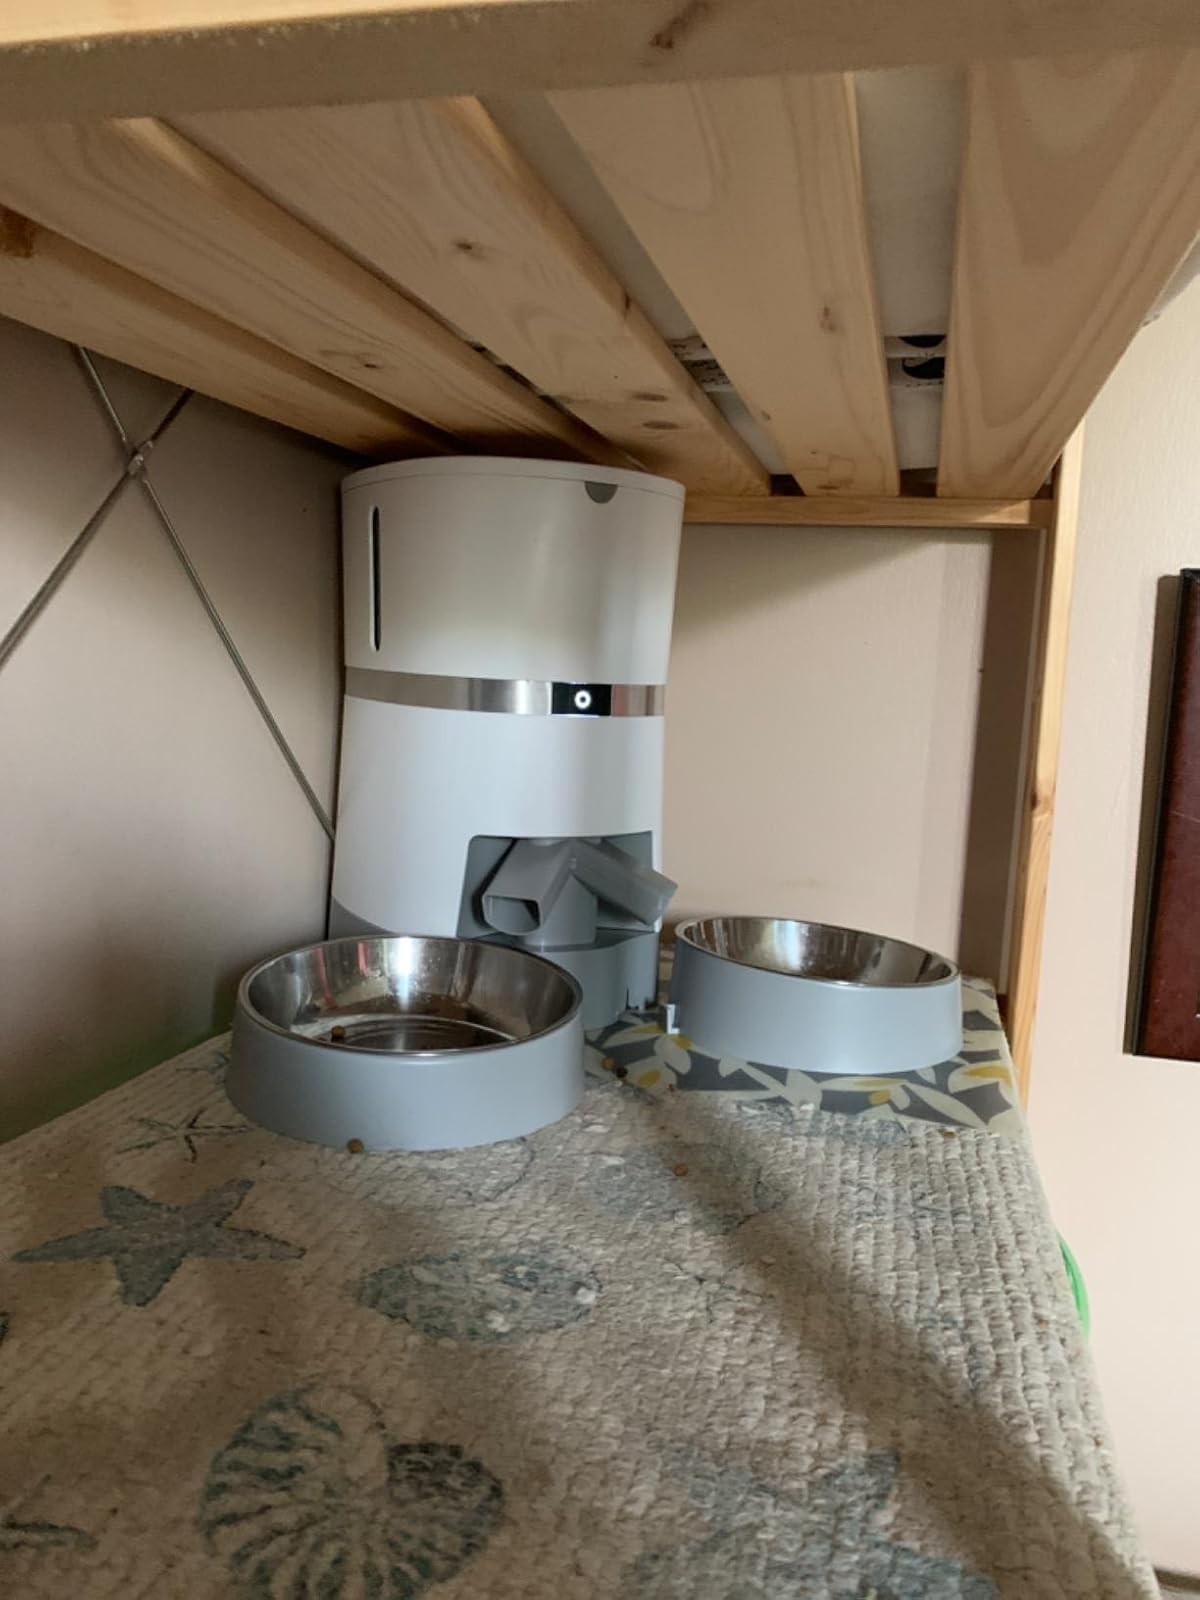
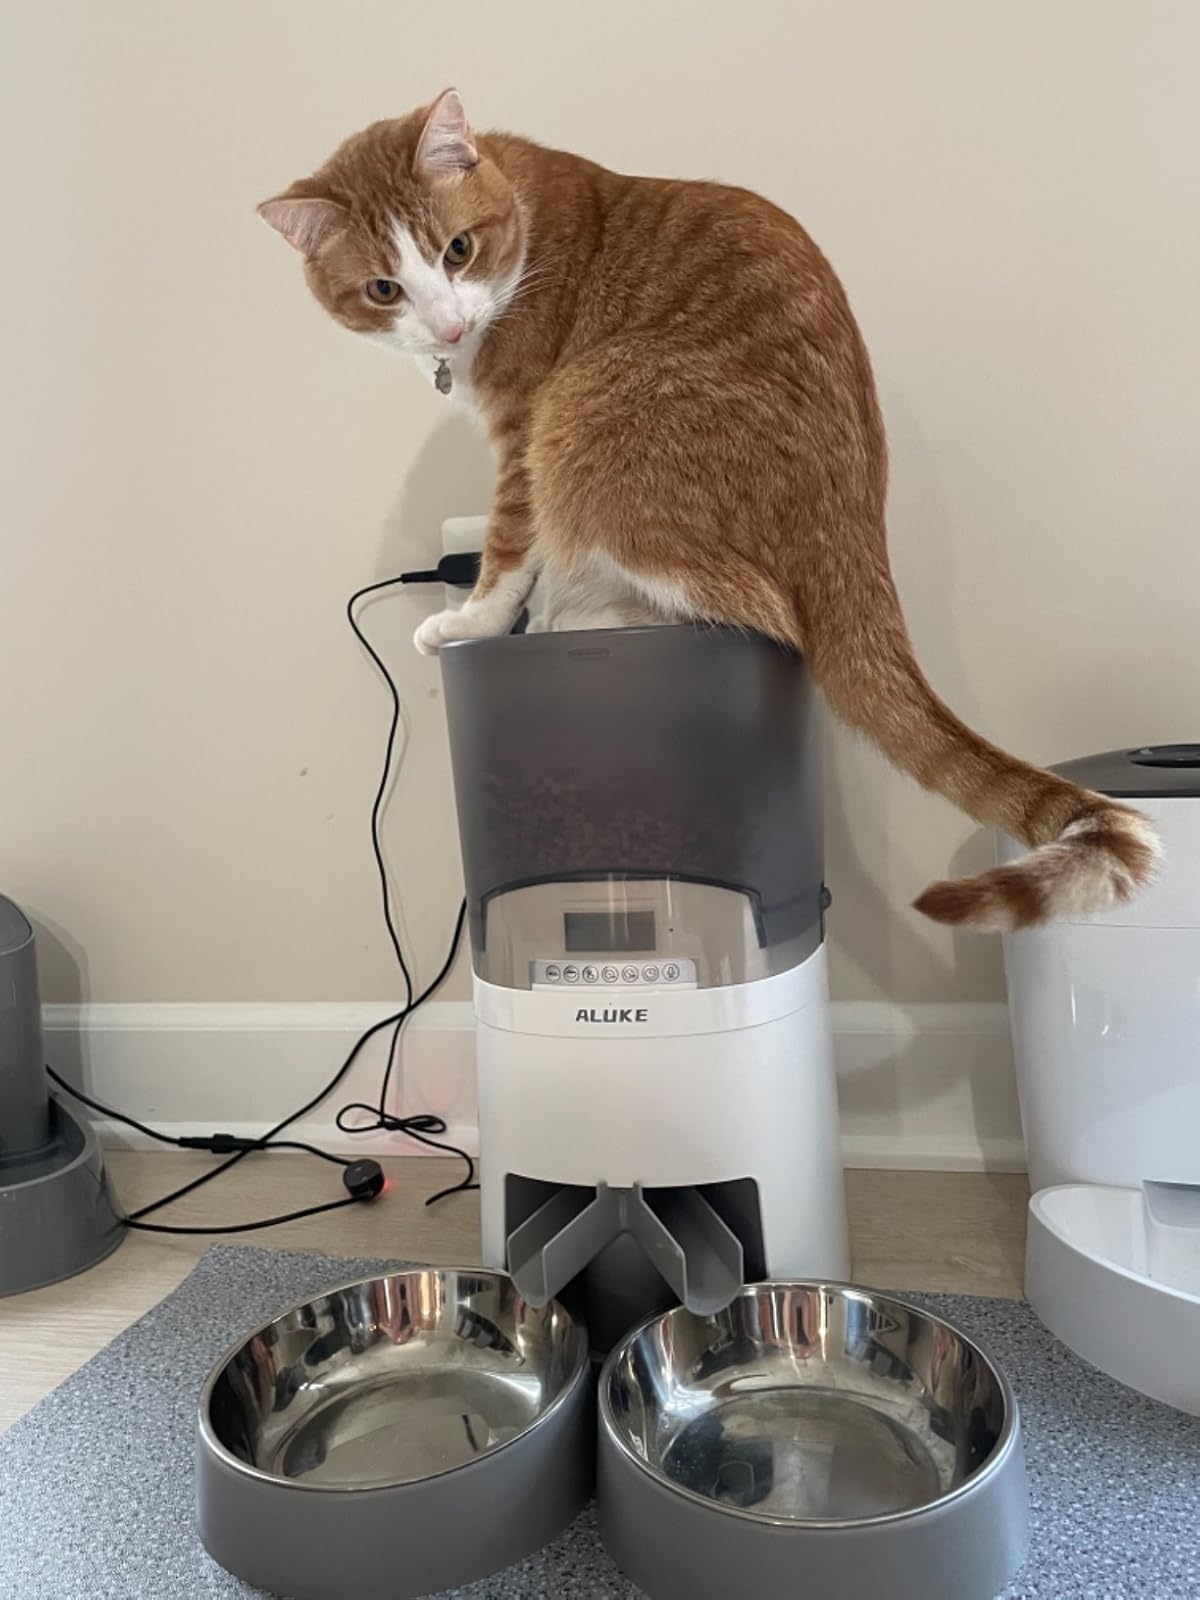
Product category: items_feeder
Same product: no